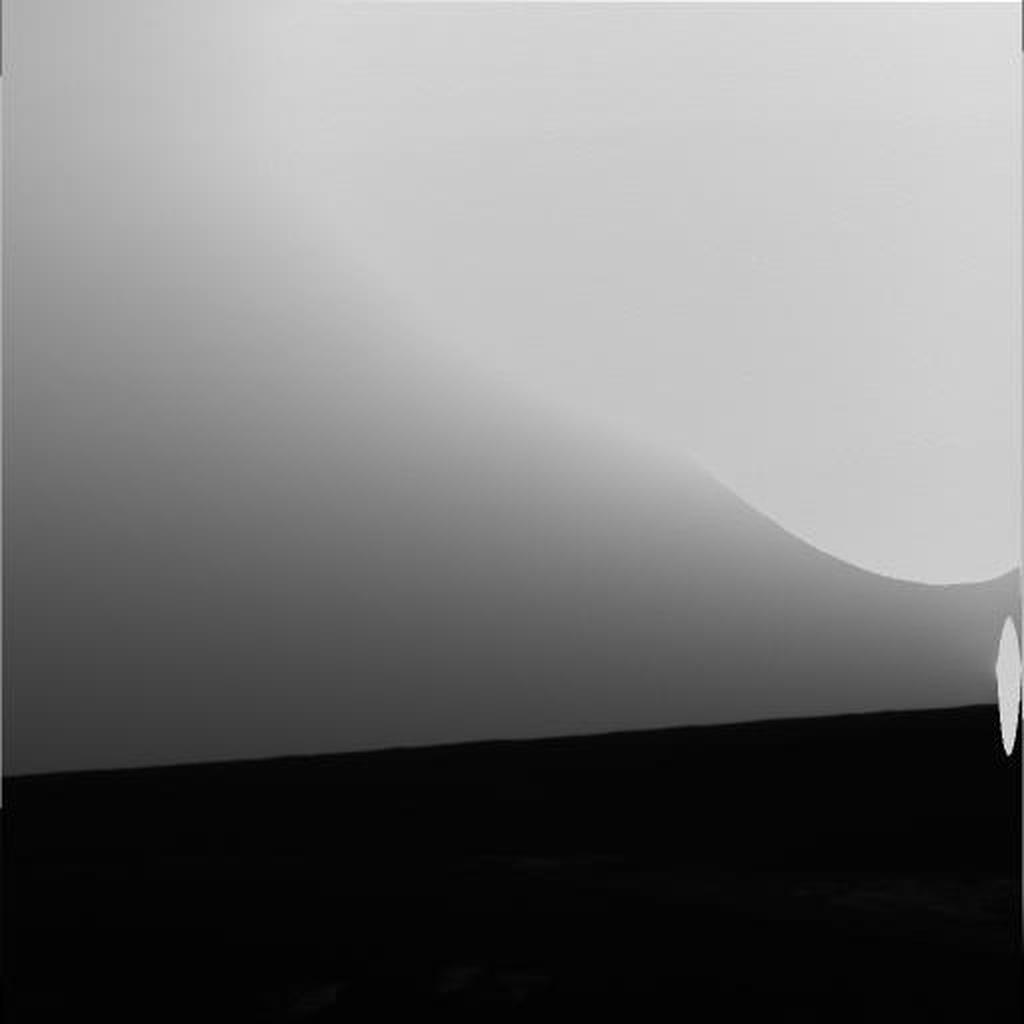
Surface features visible: Sky, Artifacts